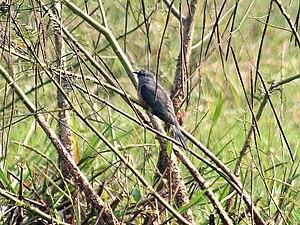
Le coucou plaintif est une espèce de coucou. On le trouve dans le Sud de l'Asie depuis l'Inde jusqu'en Chine et en Indonésie.